Weigley Mansion

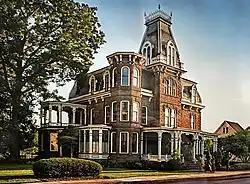
Weigley Mansion (Heidelberg Hall), Northeast View, 2021

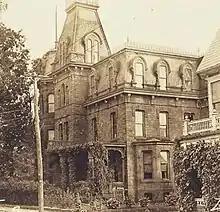

Heidelberg Hall, also known as The Weigley Mansion, is located at 1373 Heidelberg Avenue, Schaefferstown, Lebanon County, Pennsylvania is a reddish-brown sandstone grand mansion designed in the Second Empire architectural style. It was built from 1876 to 1882, for William M. Weigley, one of Lebanon County’s wealthiest and most influential men during the late nineteenth century, and designed by the noted Philadelphia architect Isaac Harding Hobbs. The architectural firm of Isaac H. Hobbs & Son was known for designing various structures including churches, banks, office buildings, and schools using various architectural styles including Gothic Revival, Italian Villa, Renaissance Revival, Chalet, and Greek Revival. Their most publicized work was expressively ornate mansard-roofed suburban and country residences which include the Weigley Mansion and was published in Godey’s Lady’s Magazine in April 1875, Scientific American in July 1875, and Isaac Hobbs 1876 publication still in print by Dover Publications.